Senninha

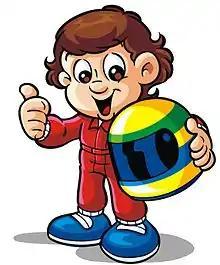
Senninha

Senninha was designed by Rogerio Martins Jr and Ridaut Days in 1994. The pair was looking to publish the character but were low on money. They met with Ayrton Senna who suggested the design be based on himself.